Avengers: Age of Ultron

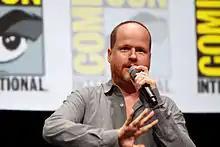
Whedon promoting the film at the 2013 San Diego Comic-Con

At the 2013 San Diego Comic-Con, Whedon announced the film would be subtitled "Age of Ultron". Despite the subtitle, the film is not based on the 2013 comic book miniseries "Age of Ultron". Feige explained that they simply liked the title "Age of Ultron" but the plot was taken from decades of Avengers story arcs. Whedon added that Ultron's origin would differ from his comics roots, and that Hank Pym would not be involved with Ultron's creation. Whedon disclosed that Edgar Wright had rights to the character first through his inclusion in "Ant-Man", which was already in development. He also thought that Ultron needed to be conceived through the Avengers and since they already had Tony Stark and Bruce Banner on the team, it would not make sense to bring in a third scientist. Whedon also said the film would have a darker tone due to Ultron's involvement. The title of the film came as a surprise to many fans who were expecting Thanos, the mastermind behind the events of the first film, to be the main villain in the sequel, with Whedon saying, "Thanos was never meant to be the next villain. He's always been the overlord of villainy and darkness." Commenting on finding the right balance between technology- and fantasy-based heroes in "Avengers: Age of Ultron", Feige explained that Iron Man is a technology-based hero, and his films are always based on those; Thor is a fantasy-based hero introduced in the 2011 film of the same name, which also introduces Asgard, a fantastical realm in "the more reality-based MCU"; and finally, Ultron is "clearly [...] come[s] out of technology," using tools that established in the franchise to construct "Age of Ultron" storyline.